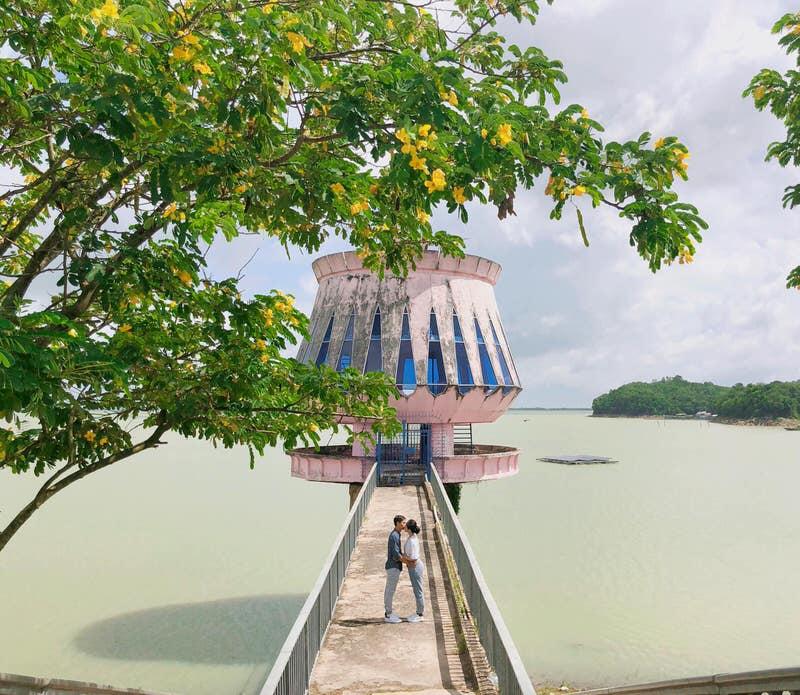
ở trên cầu có sự xuất hiện của một cặp đôi đang hôn nhau